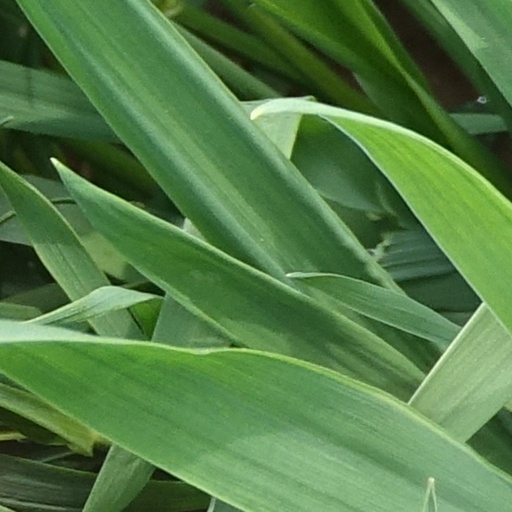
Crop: wheat